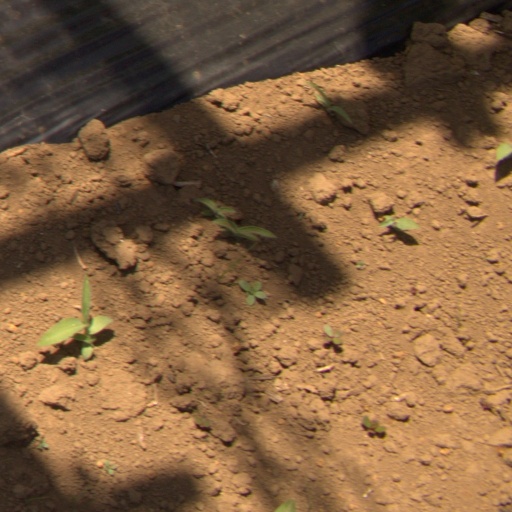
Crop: Jerusalem artichoke